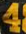
Number: 4